Yahoo Messenger

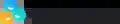

Yahoo! Together was a freeware and cross-platform messaging service, developed by Yahoo! for the Android and iOS mobile platforms. The software was introduced in beta on May 8, 2018, as Yahoo! Squirrel to replace Yahoo! Messenger and Verizon Media's AOL Instant Messenger. In October 2018, it was renamed to its present name. Yahoo! Together was targeted to families and the consumer market rather than enterprise. The app was compared to Slack. Less than a year after its public beta release, Yahoo! Together went offline on April 4, 2019.